Levi Coffin

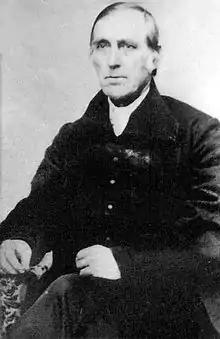
This photo graph of Levi Coffin was taken in 1865

In 1838 Coffin built a two-story, Federal-style brick home as his family's residence in Newport. Because the Levi Coffin House, its present-day name, had so many fugitives passing through it, the home became known as the "Grand Central Station" of the Underground Railroad. The Coffin house had several modifications made to create better hiding places for the runaway slaves. A secret door installed in the maids' quarters on the second floor provided access for fourteen people to hide in a narrow crawlspace between the walls. The hiding space could be used when slave hunters came to the Coffin home in search of runaways. Because Coffin demanded to see search warrants and slave-ownership papers before allowing entry to his home, it was never searched and escaping slaves had been transported to other locations by the time the slave hunters returned with the documents.